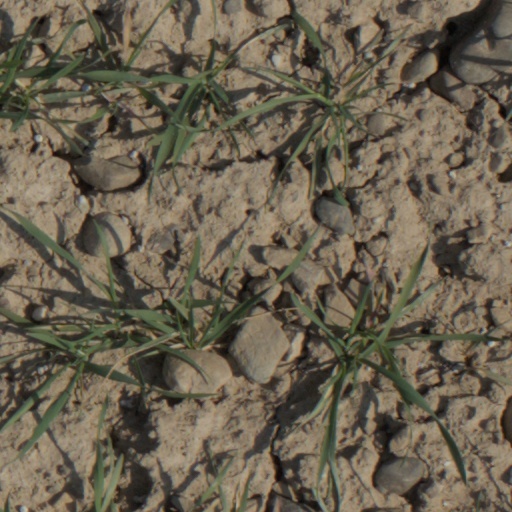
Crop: wheat